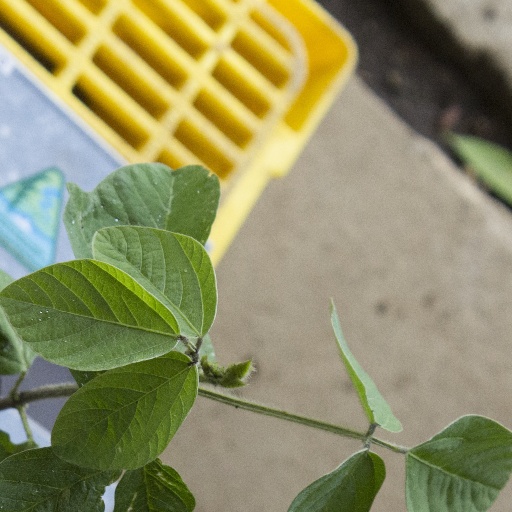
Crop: soybean